Megalosaurus

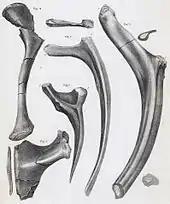
Ribs and pelvic elements. The left rib fragment shows a healed fracture at the underside of the base of the "capitulum". Work from the 1800s drawn by James Erxleben

Although the exact numbers are unknown, the vertebral column of "Megalosaurus" was probably divided into 10 neck vertebrae, 13 dorsal vertebrae, five sacral vertebrae and 50 to 60 tail vertebrae, as is common for basal Tetanurae.